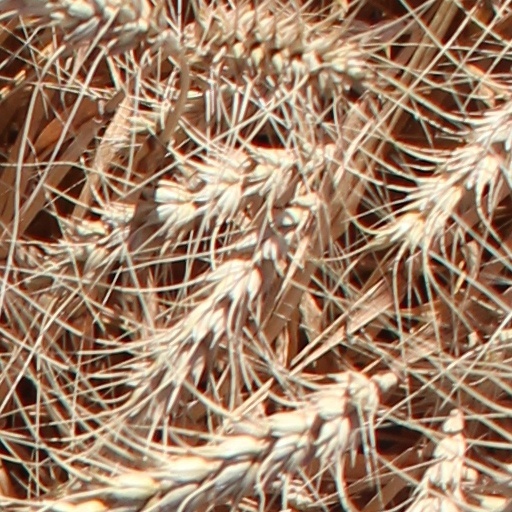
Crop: wheat